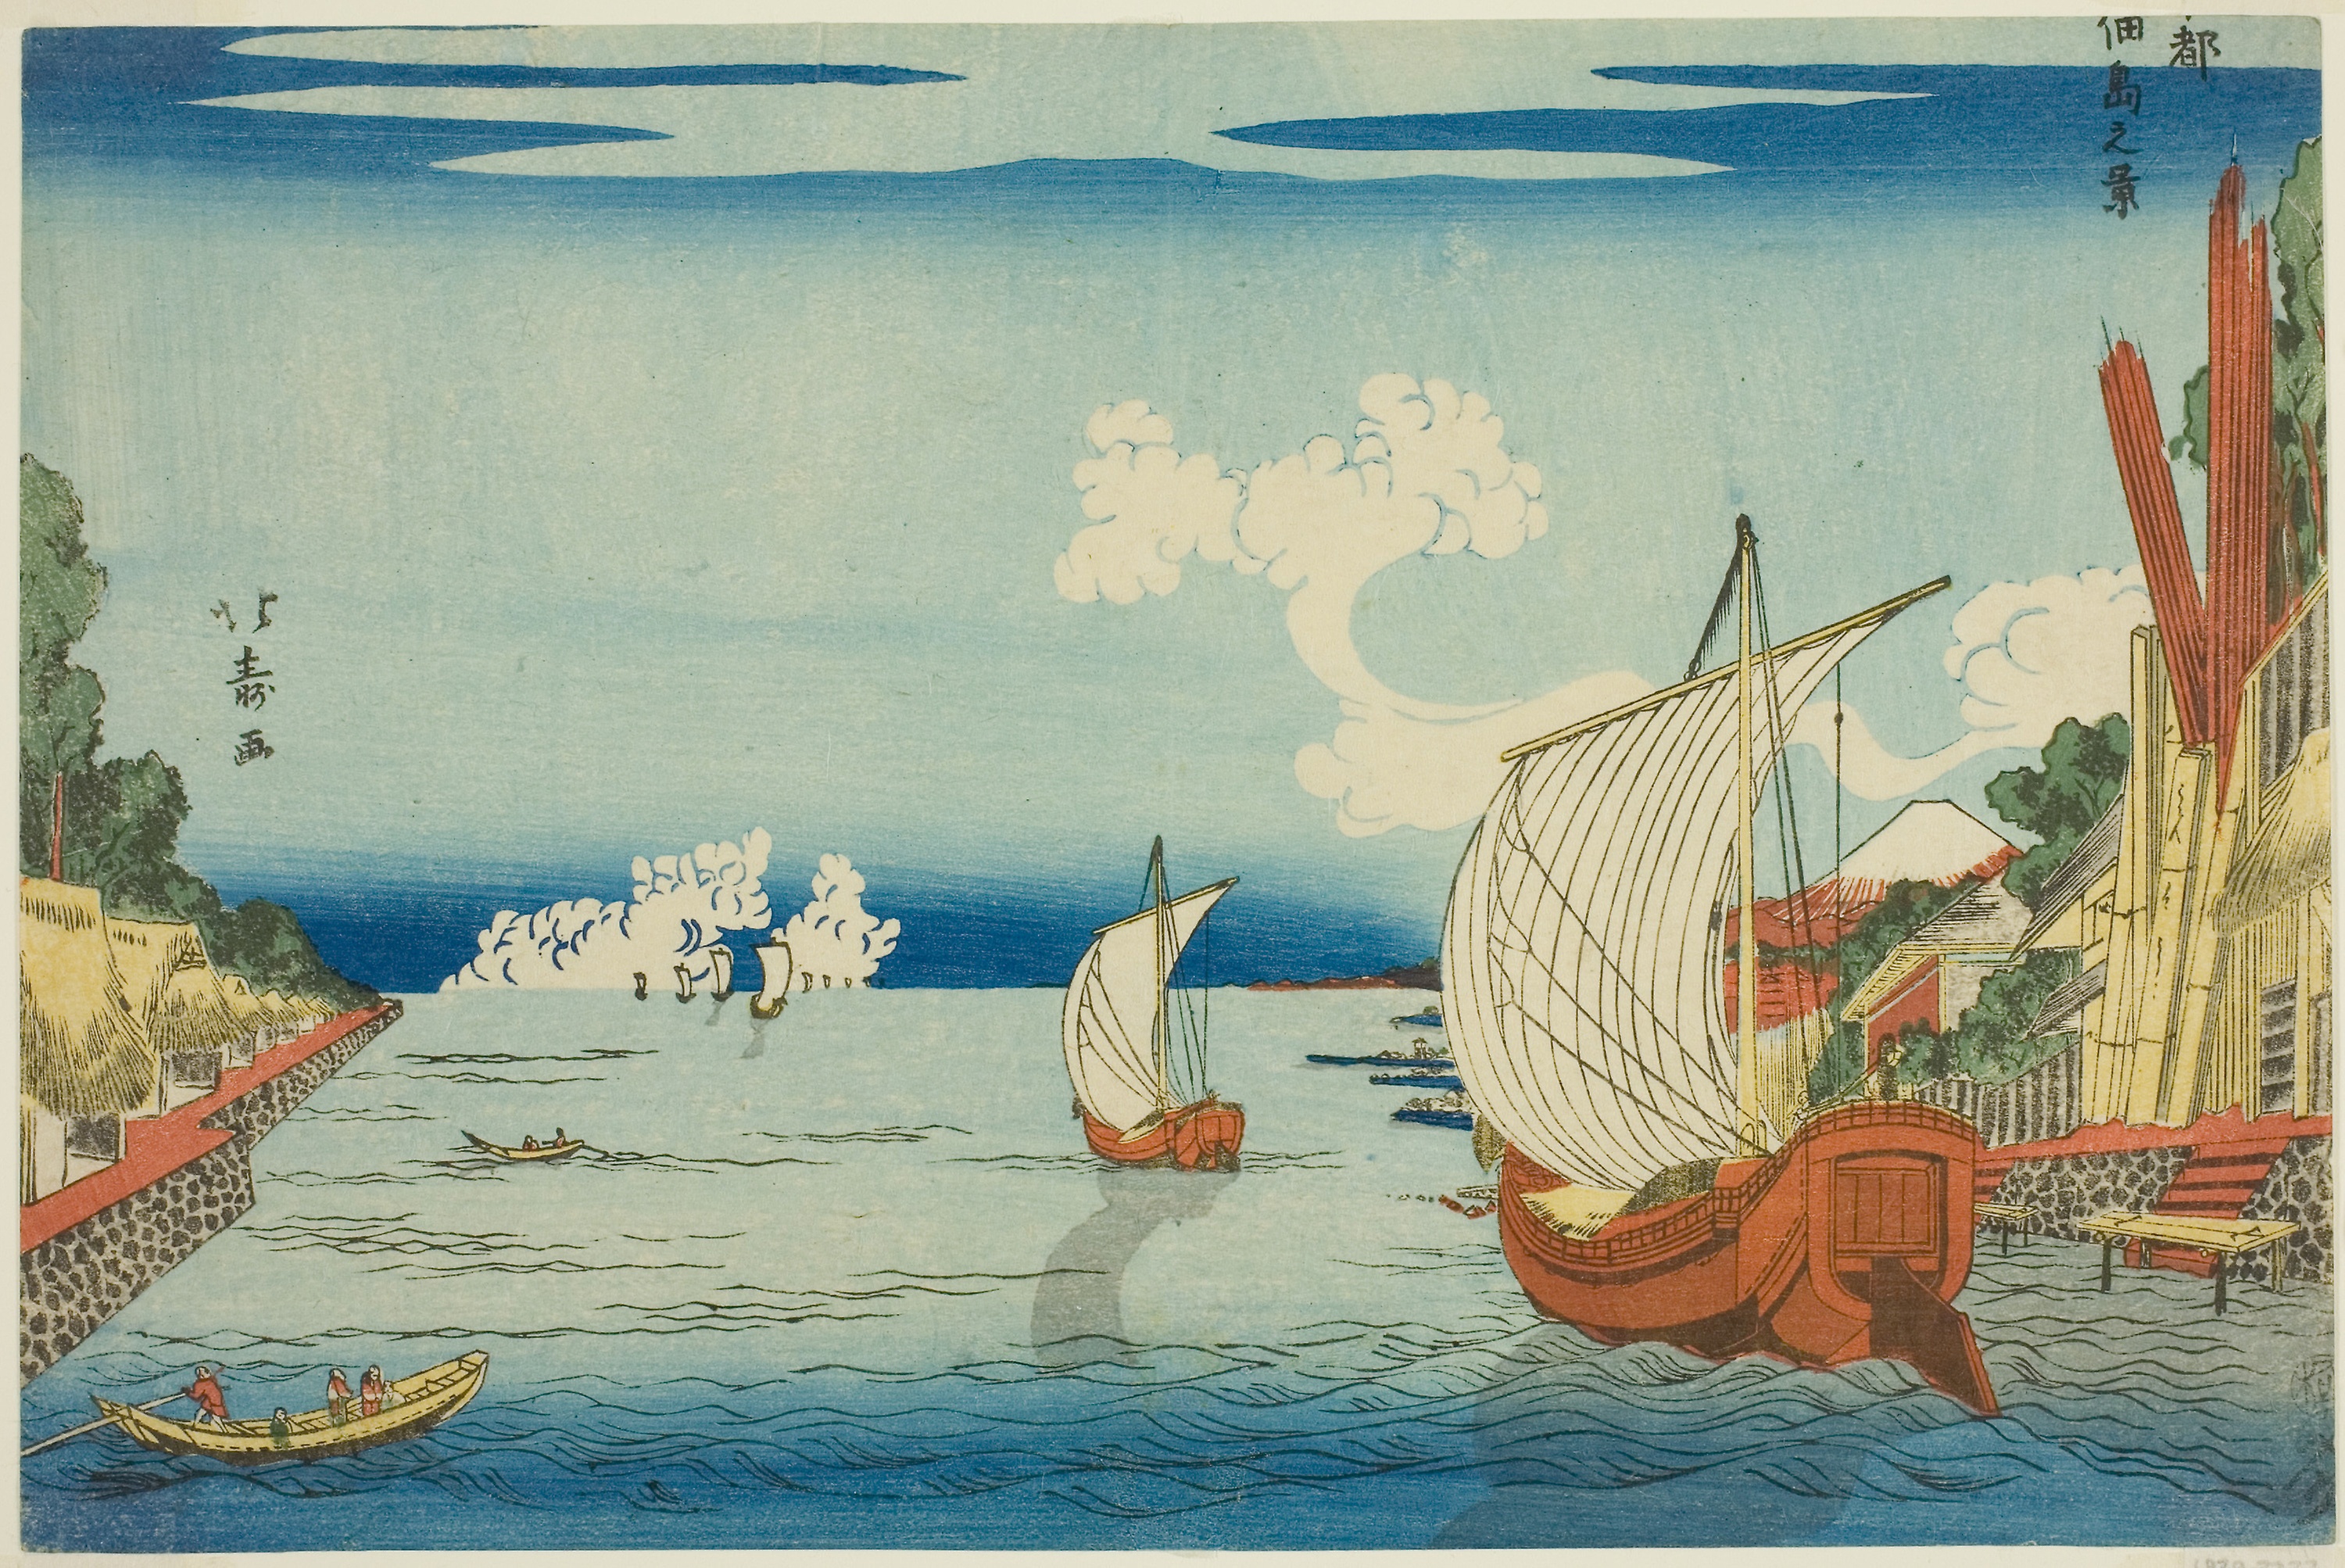
painting, galley, caravel, vehicle, art, galiot, boat, textile, watercraft, sail, sailboat, east indiaman, Dromon, galleon, Columbus day, sailing, sailing ship, illustration, clipper